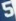
Number: 5